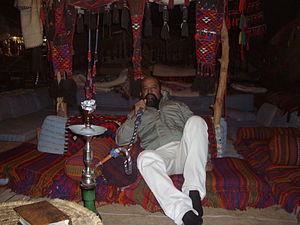
Les Cigares du pharaon est le quatrième album de bande dessinée des Aventures de Tintin, prépublié en noir et blanc du 8 décembre 1932 au 8 février 1934 dans les pages du Petit Vingtième, supplément du journal Le Vingtième Siècle. La version couleur de l'album est parue en 1955.